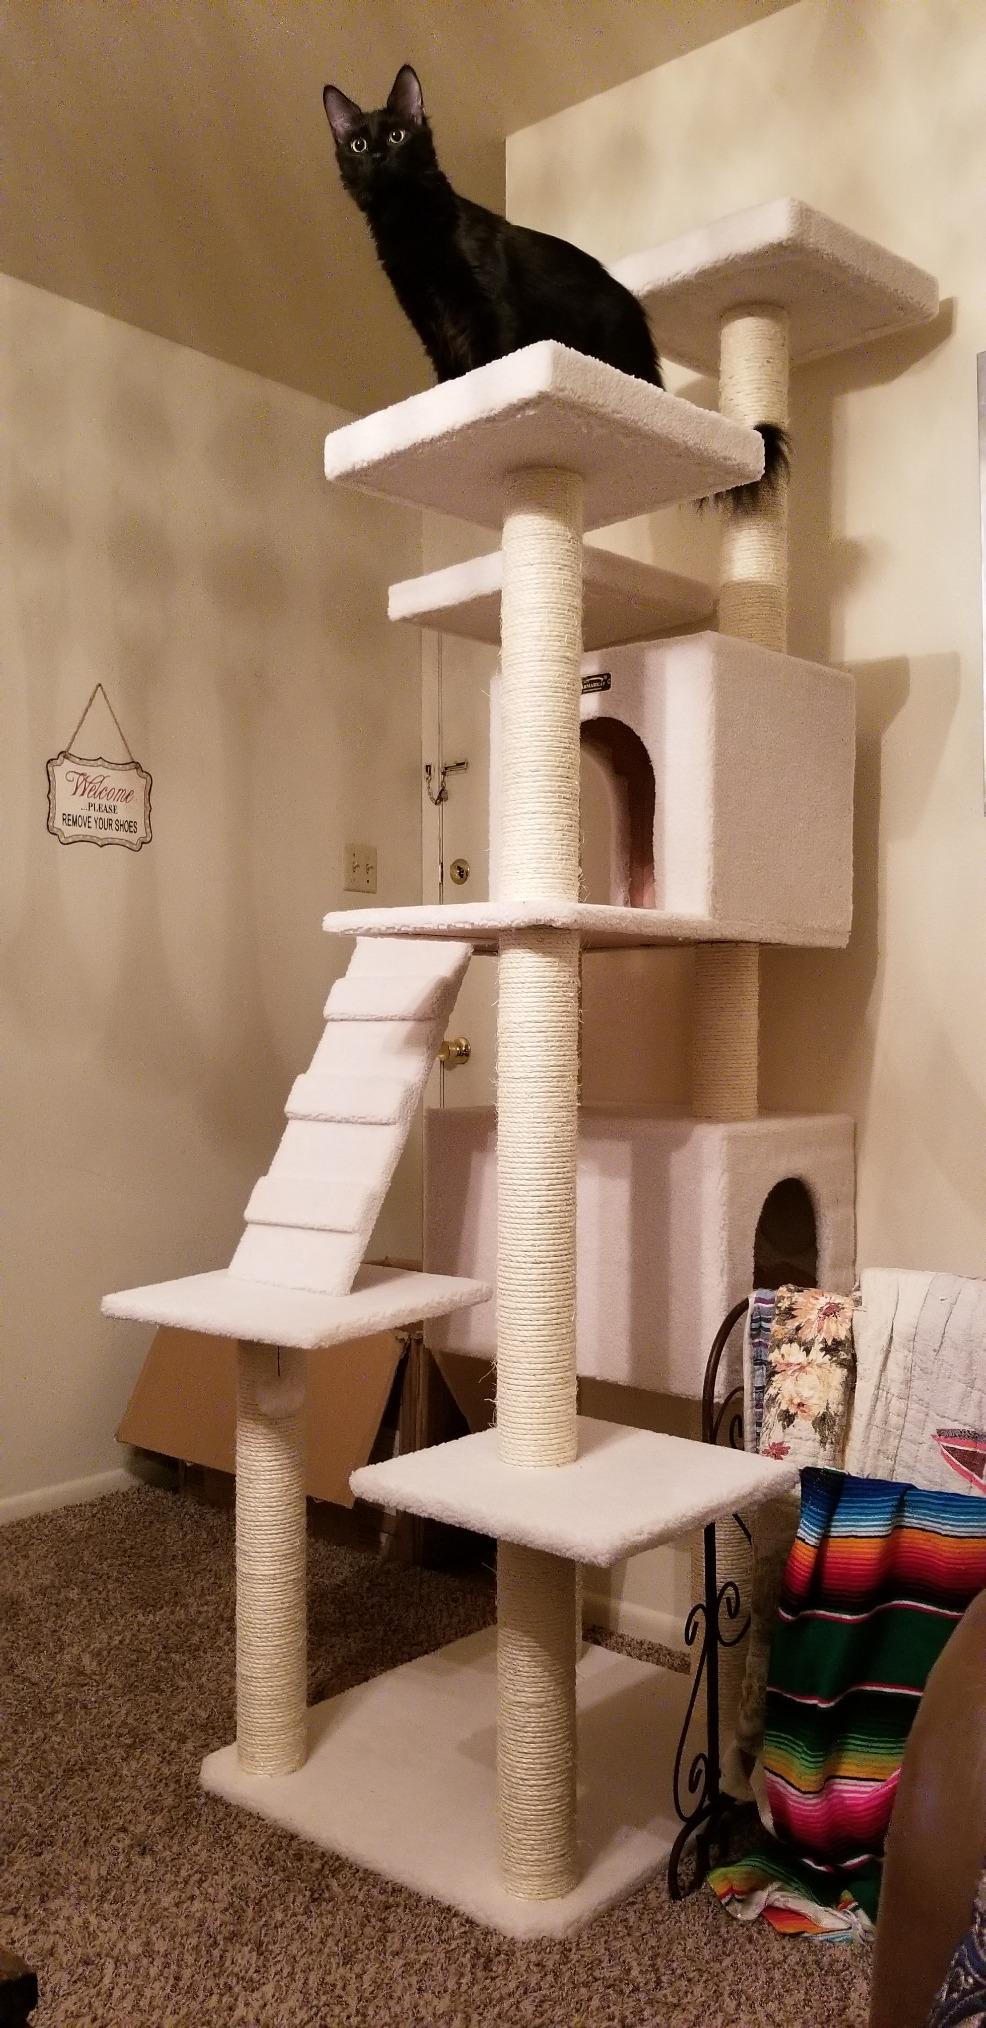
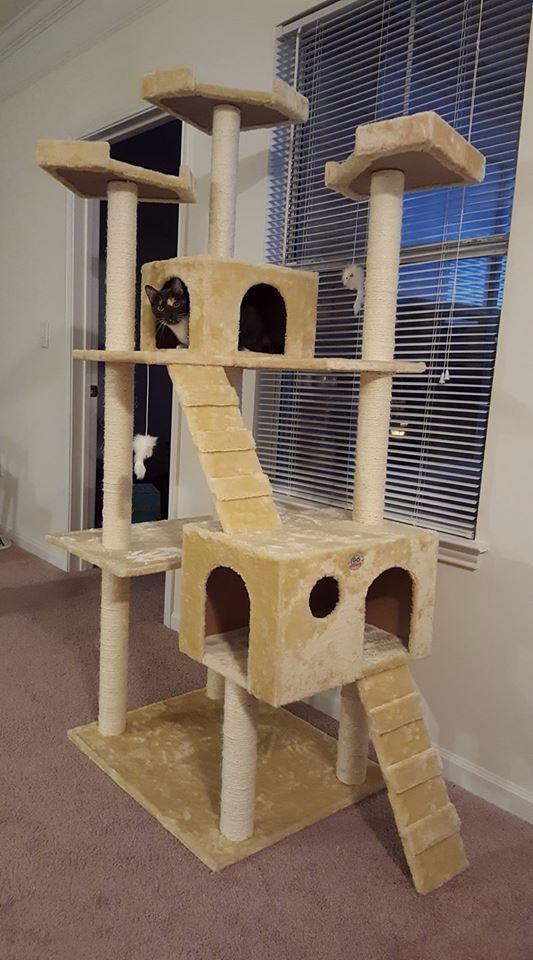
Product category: items_cat tree
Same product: no